108th Aviation Regiment (United States)

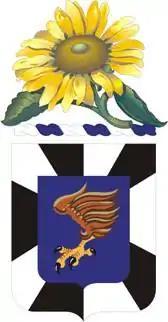
coat of arms

The 108th Aviation Regiment is a unit of the United States Army. It is part of the Kansas Army National Guard and has served with distinction in World War II (under a different designation and configuration), Iraq and Afghanistan.